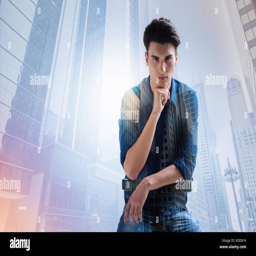
concentrated model with a hand under his chin